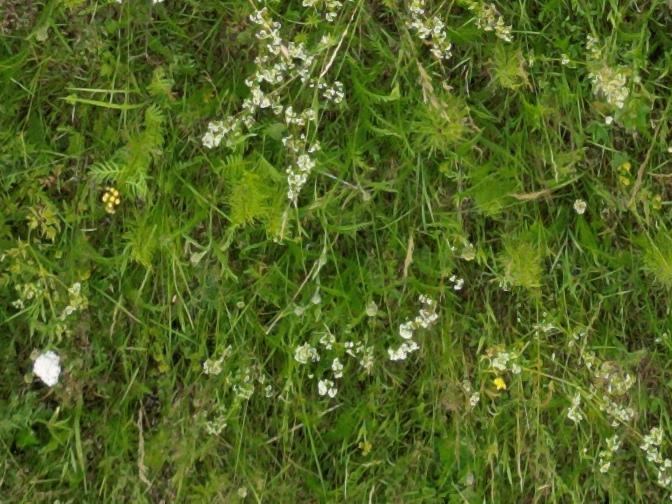
Flowers visible: yarrow flowers, yarrow flowers